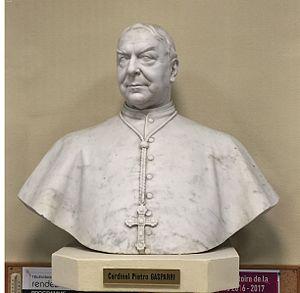
Buste du Cardinal Pietro Gasparri, dans la bibliothèque de la Faculté de Droit canonique
La Faculté de Droit canonique de l'Institut catholique de Paris est une faculté ecclésiastique. Elle appartient aux réseaux des universités et facultés ecclésiastiques – 180 institutions environ en Europe – et au réseau des 42 institutions enseignant le Droit canonique, les unes et les autres délivrant des diplômes du Saint-Siège. Elle est régie par la Constitution apostolique Veritatis Gaudium du Pape François datée du 8 décembre 2017 - loi pontificale succédant à la Constitution apostolique Sapientia christiana du pape Jean-Paul II, publiée le 29 avril 1979, et au Décret Novo codice de la Congrégation pour l’Éducation catholique du 2 septembre 2002 - et par ses propres statuts reconnus par la dite Congrégation. Elle est l’une des facultés de l'Institut catholique de Paris, établissement privé d’enseignement supérieur d'intérêt général. Elle contribue à la diffusion et à l’enseignement de la science canonique en France et au-delà par de multiples partenariats.